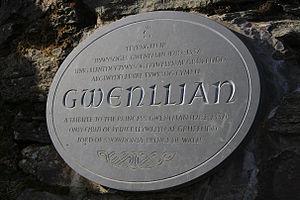
Gwenllian ferch Llywelyn, dite Gwenllian de Galles était la seule descendante connue de Llywelyn le Dernier, l'un des derniers rois de Gwynedd. On la confond parfois avec Gwenllian ferch Gruffydd qui vécut deux siècles auparavant.